Robert Coote (Royal Navy officer)

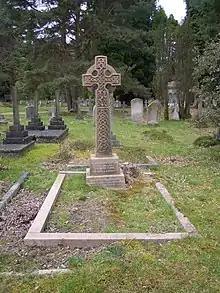
Grave of Robert Coote

in Brookwood CemeteryCoote married Lucy Parry, daughter of the Arctic explorer Admiral Sir William Parry, in 1854. They had one son, Stanley Victor Coote, High Sheriff of Roscommon in 1900, and a daughter, Caroline Maud Coote, who married Major-General Cecil William Park. Coote died in March 1898, aged 77. His wife died in February 1906.